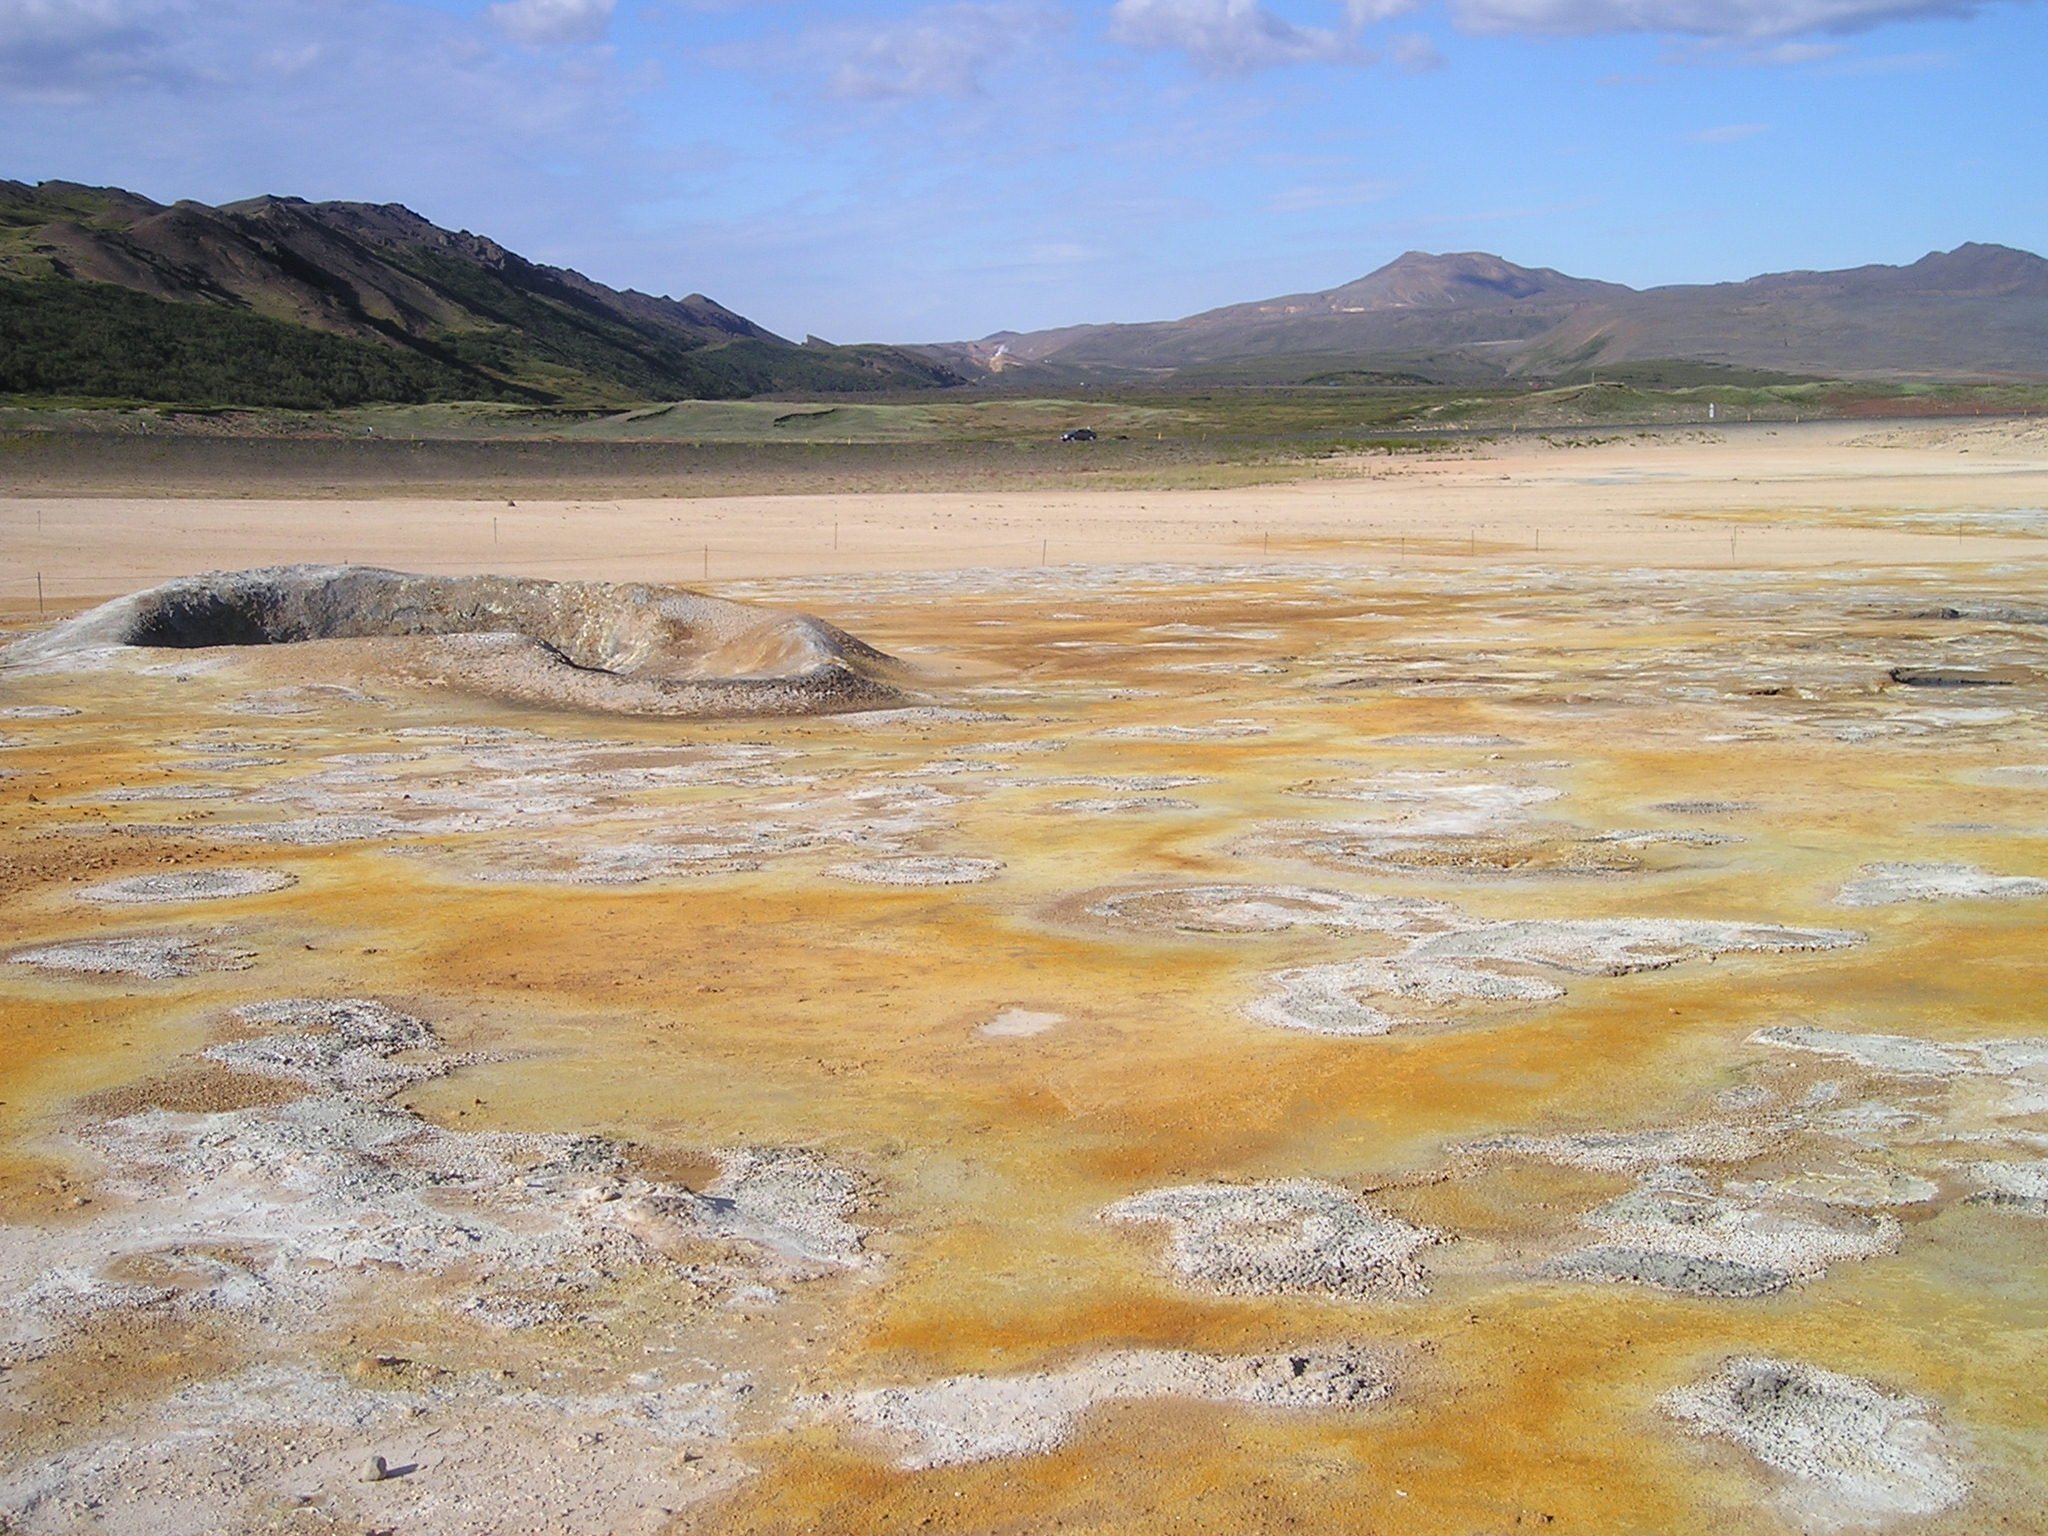
landscape, sea, coast, marsh, wilderness, river, volcano, iceland, material, plain, geology, badlands, hot, wetland, plateau, loch, tundra, sulfur, swell, steppe, landform, volcanism, geographical feature